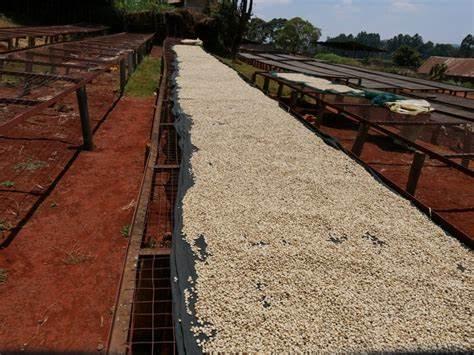
Hii ni kiasi kikubwa cha mazao ya kilimo ya nafaka yaliyotandazwa kwenye eneo pana pengine kwa ajili ya kukaushwa au kuhifadhiwa. Kilimo cha viwanda kinahusisha uzalishaji wa mazao kwa kiwango kikubwa sana ili kukidhi mahitaji ya soko kubwa. Kiasi cha mazao kinachoonekana hapa kinaashiria operesheni ya uzalishaji yenye ukubwa wa kibiashara.